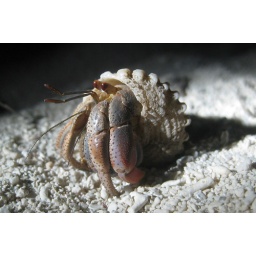
Found a bunch of these guys on the beach while walking to the loo. Nightlife in the Keys, indeed!